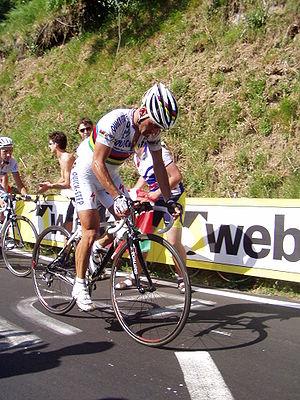
Paolo Bettini est un coureur cycliste italien né le 1ᵉʳ avril 1974 à Cecina en Toscane, professionnel de 1997 à 2008.